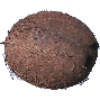
Label: Cocos 1